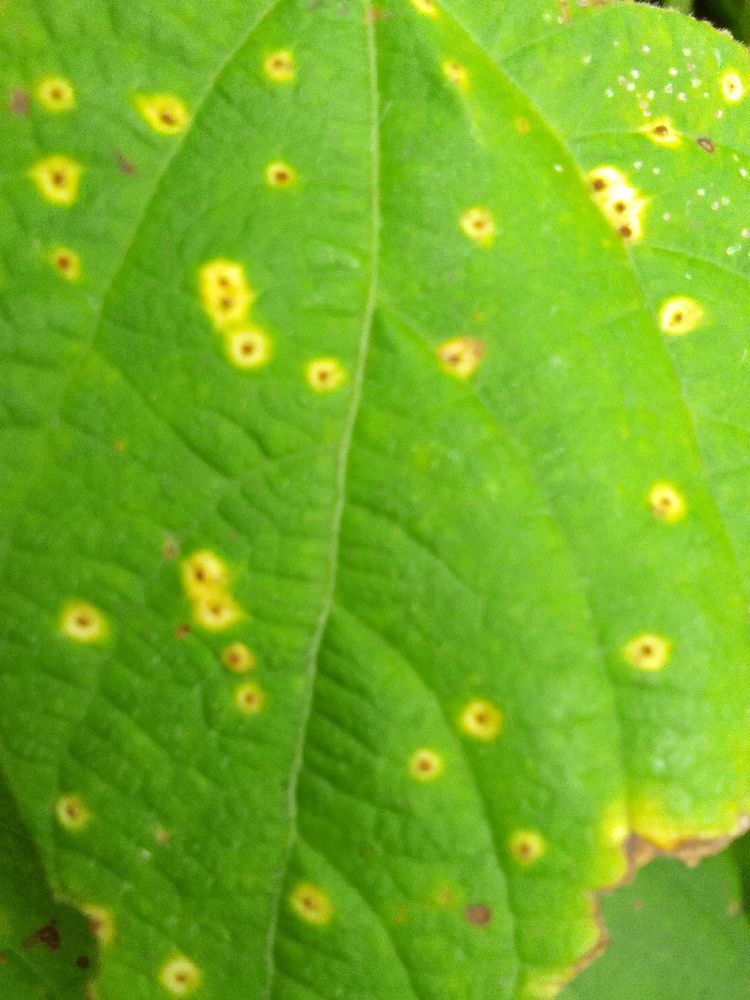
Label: rust